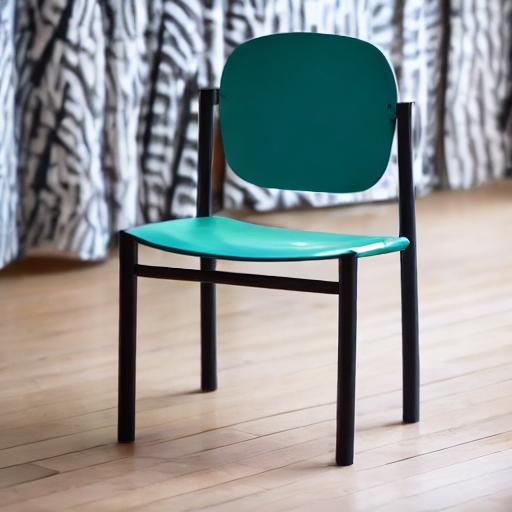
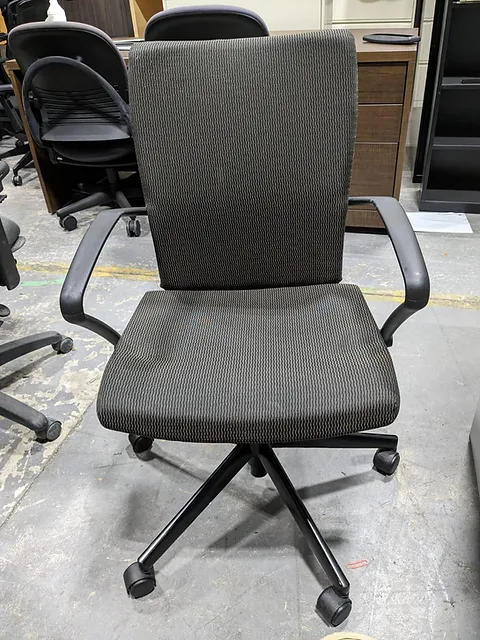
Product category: items_chair
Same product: no